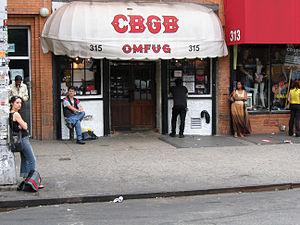
CBGB's and the Birth of U.S. Punk est une compilation musicale sortie le 8 avril 2002. Elle se focalise principalement sur des groupes venus jouer au CBGB, un club new-yorkais situé dans le quartier de Bowery qui est associé à l'émergence du punk rock aux États-Unis. Son fondateur et propriétaire, Hilly Kristal, se rend à Londres en 2002 pour promouvoir la sortie de l'album, alors que des groupes comme The Hives et The Strokes mettent au goût du jour le son du CBGB.
Ramones est le premier album studio du groupe américain de punk rock du même nom, sorti le 23 avril 1976 par Sire Records aux États-Unis et au Royaume-Uni et par Philips Records en Europe et au Japon. Repérés début 1975 par la rédactrice de magazines musicaux Lisa Robinson sur la scène du club new-yorkais CBGB et gérés par l'ancien manager des Stooges Danny Fields, ils produisent une première démo la même année afin de signer leur premier contrat auprès du label Sire Records. Avec un budget de 6 400 $, ils enregistrent en cinq jours leur premier album avec le producteur Craig Leon au studio Plaza de New York au mois de février 1976, se servant de techniques d'enregistrement en studio similaires à celles des Beatles, en les exagérant.